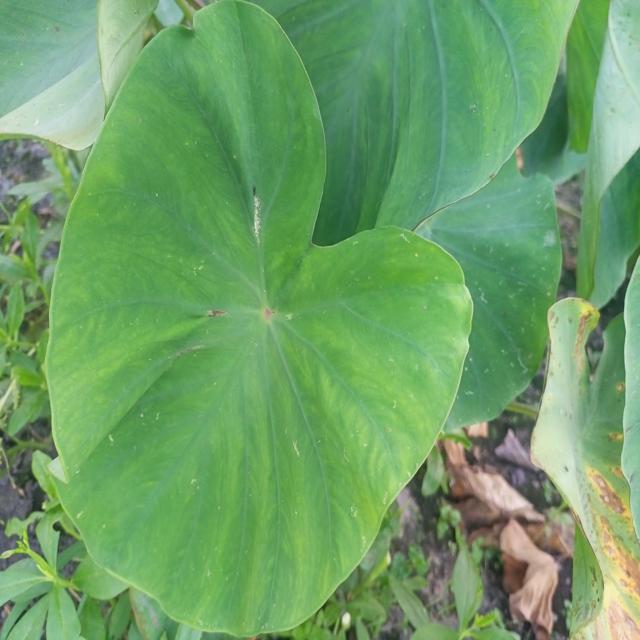
Label: Healthy